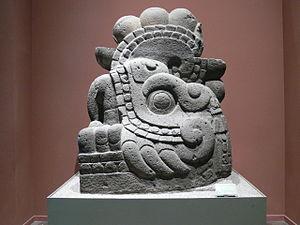
Xiuhcoatl est, dans la mythologie aztèque, à la fois l'esprit du dieu Xiuhtecuhtli, une de ses incarnations, son esprit gardien ou un de ses attributs et une arme utilisée à sa naissance par le dieu Huitzilopochtli pour tuer sa sœur, la déesse Coyolxauhqui, et ses frères, les Huitznahua.